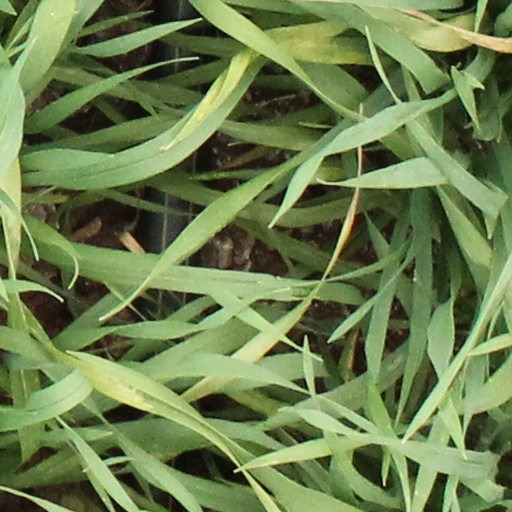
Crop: wheat